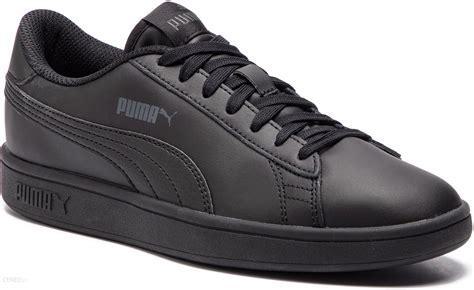
Brand: Puma
Model: Smash V2